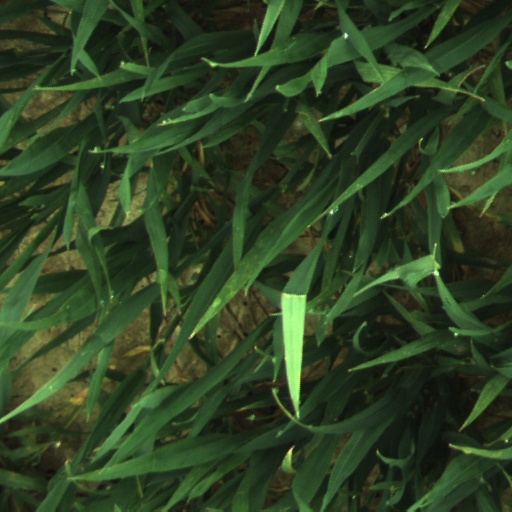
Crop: wheat